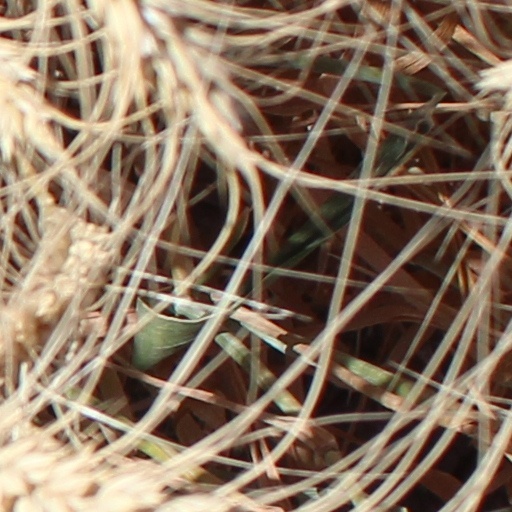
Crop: wheat